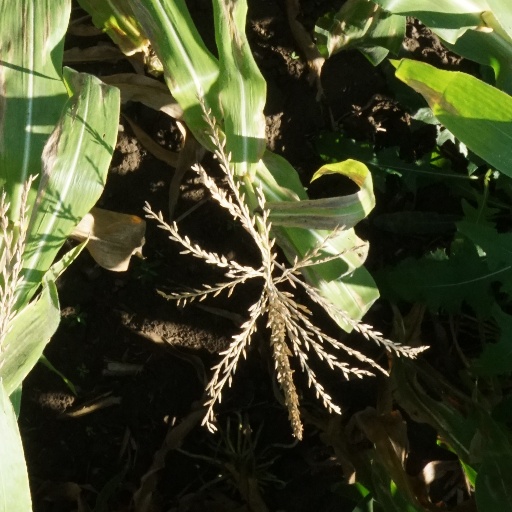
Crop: maize; corn